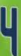
Number: 4